Neiba

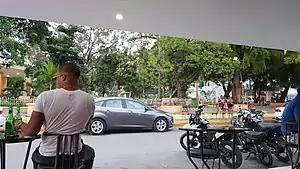
Neiba, Dominican Republic streets.

A Law of the National Congress of the year 1942, elevated Neiba to the category of head of the Province of Bahoruco, being inaugurated on March 18, 1943, during the era of Rafael Trujillo as President and dictator of the country. The date that is celebrated on March 10 by the inhabitants of the place, since it was on this date that the announcement was made.